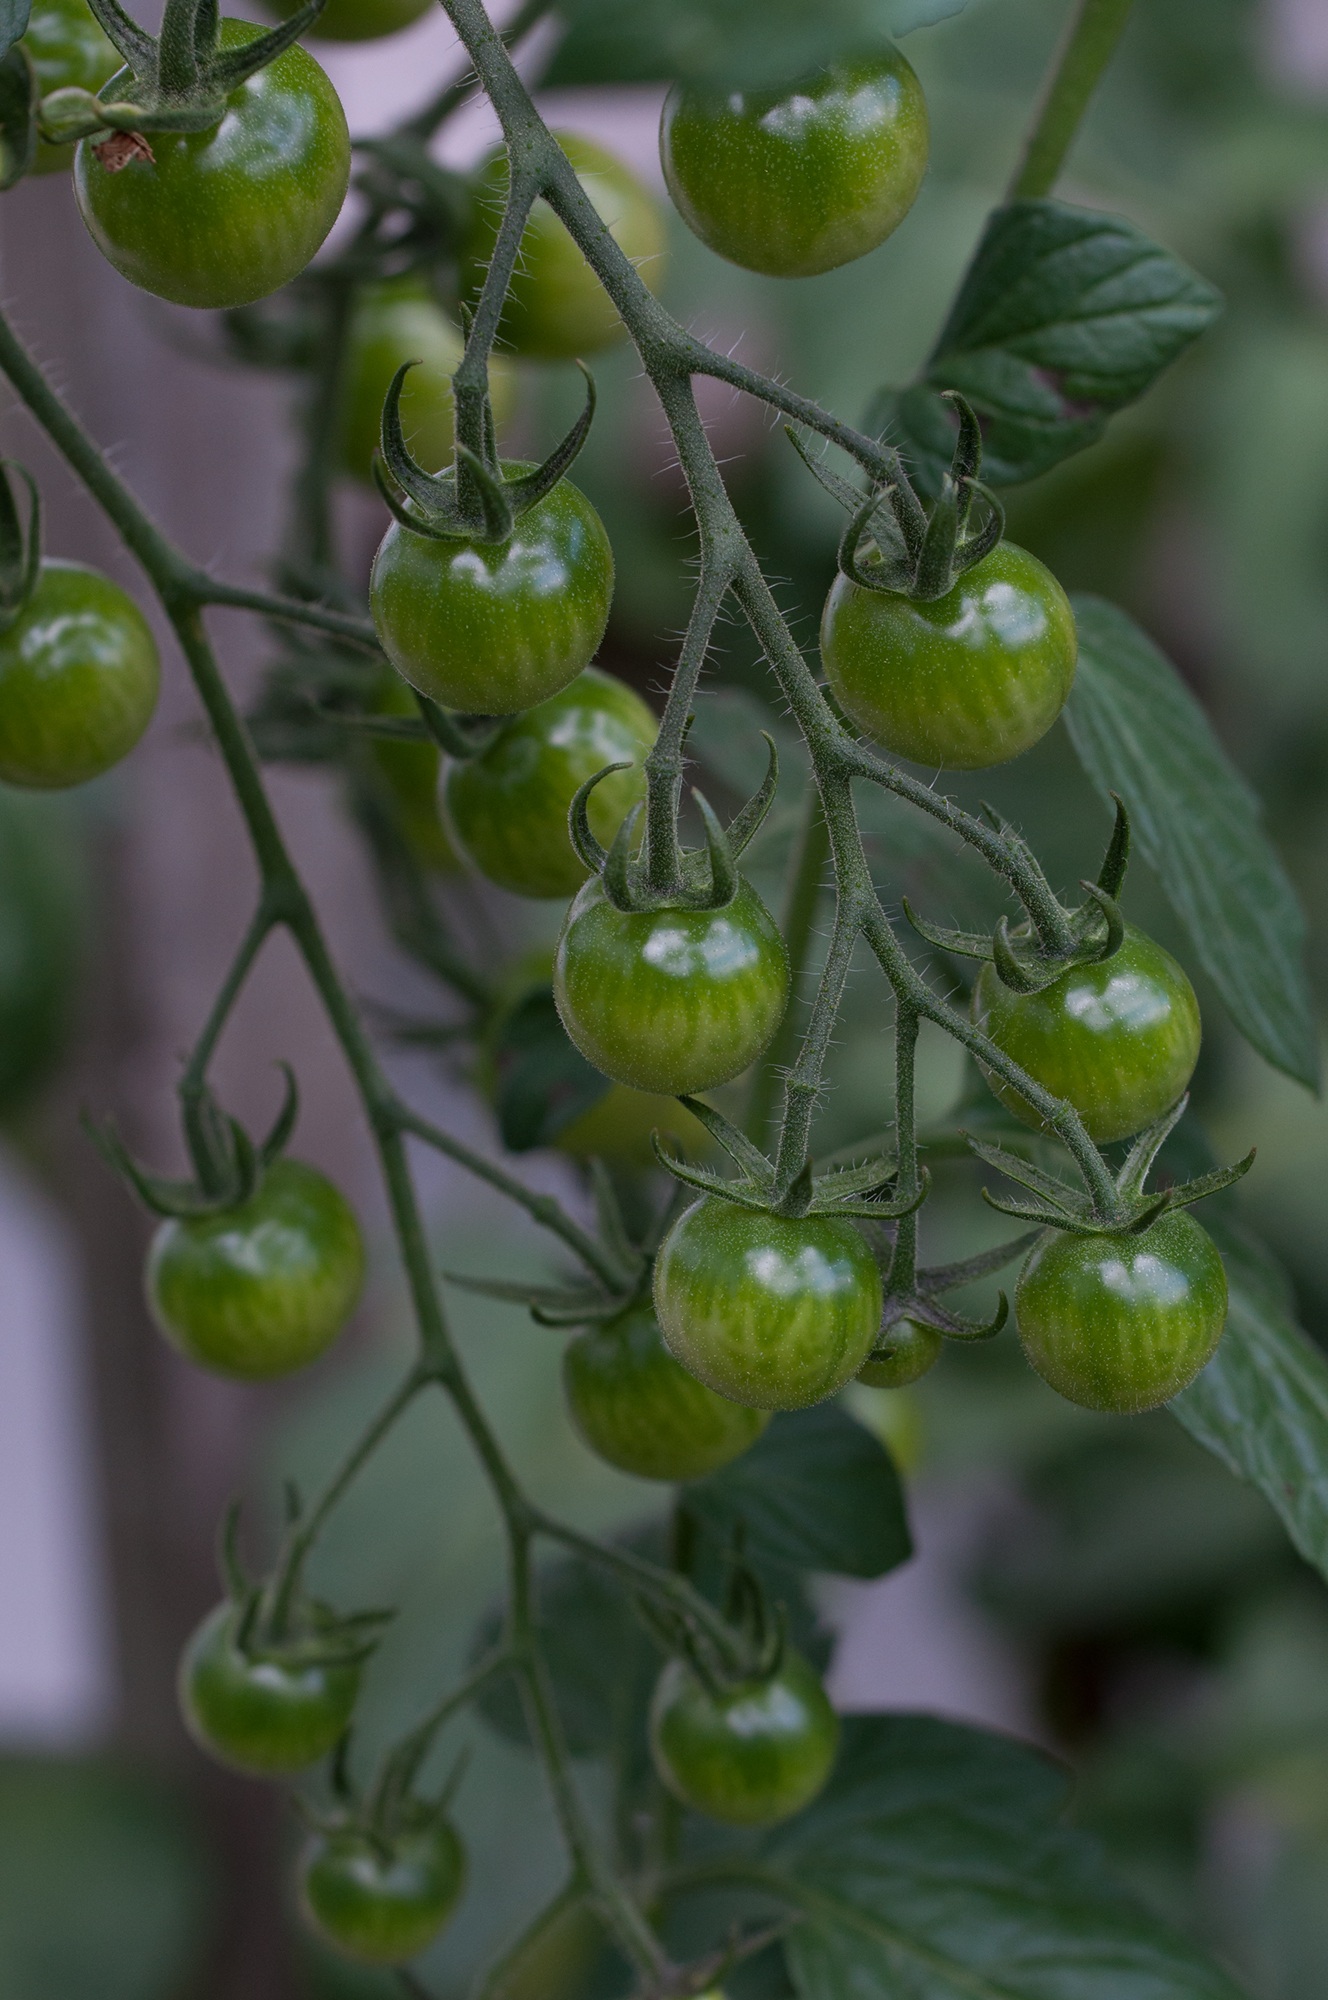
nature, plant, fruit, leaf, flower, food, green, herb, produce, vegetable, garden, close, flora, tomato, vegetables, tomatoes, fruits, immature, macro photography, vegetable garden, flowering plant, trusses, tomatenrispe, immaturity fruit, ripening process, land plant, potato and tomato genus